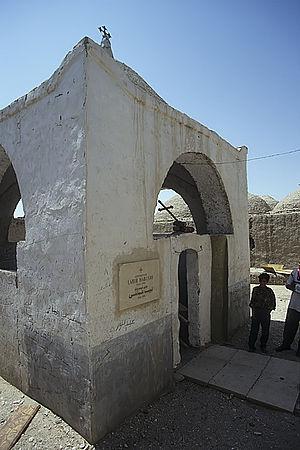
Labib Habachi est un égyptologue égyptien, né à Mansourah dans le delta du Nil en 1906, décédé le 18 février 1984.